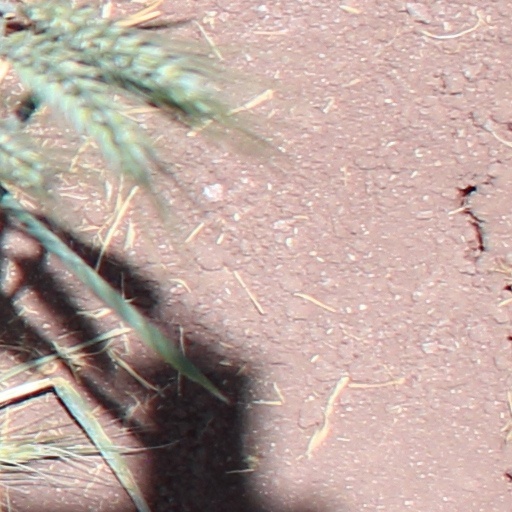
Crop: wheat